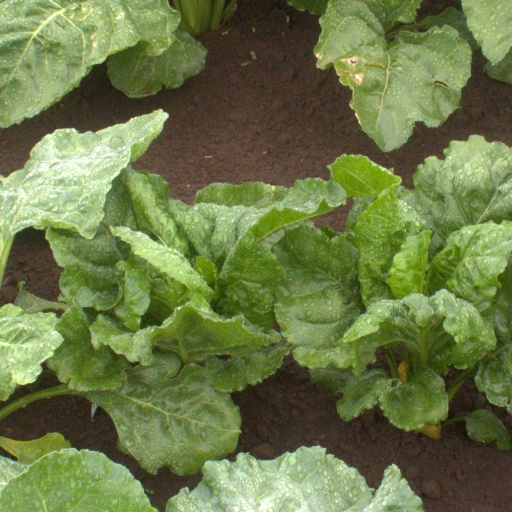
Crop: sugar beet